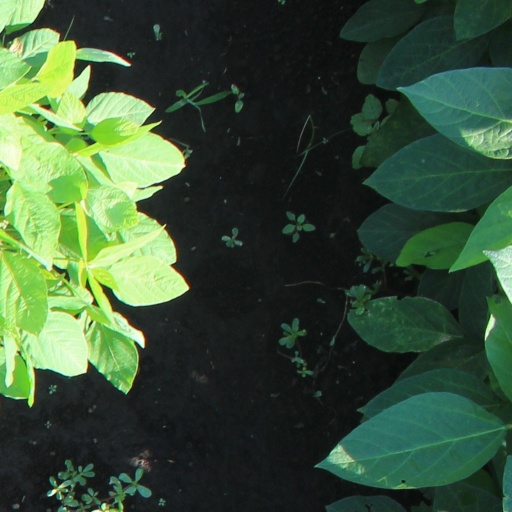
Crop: soybean